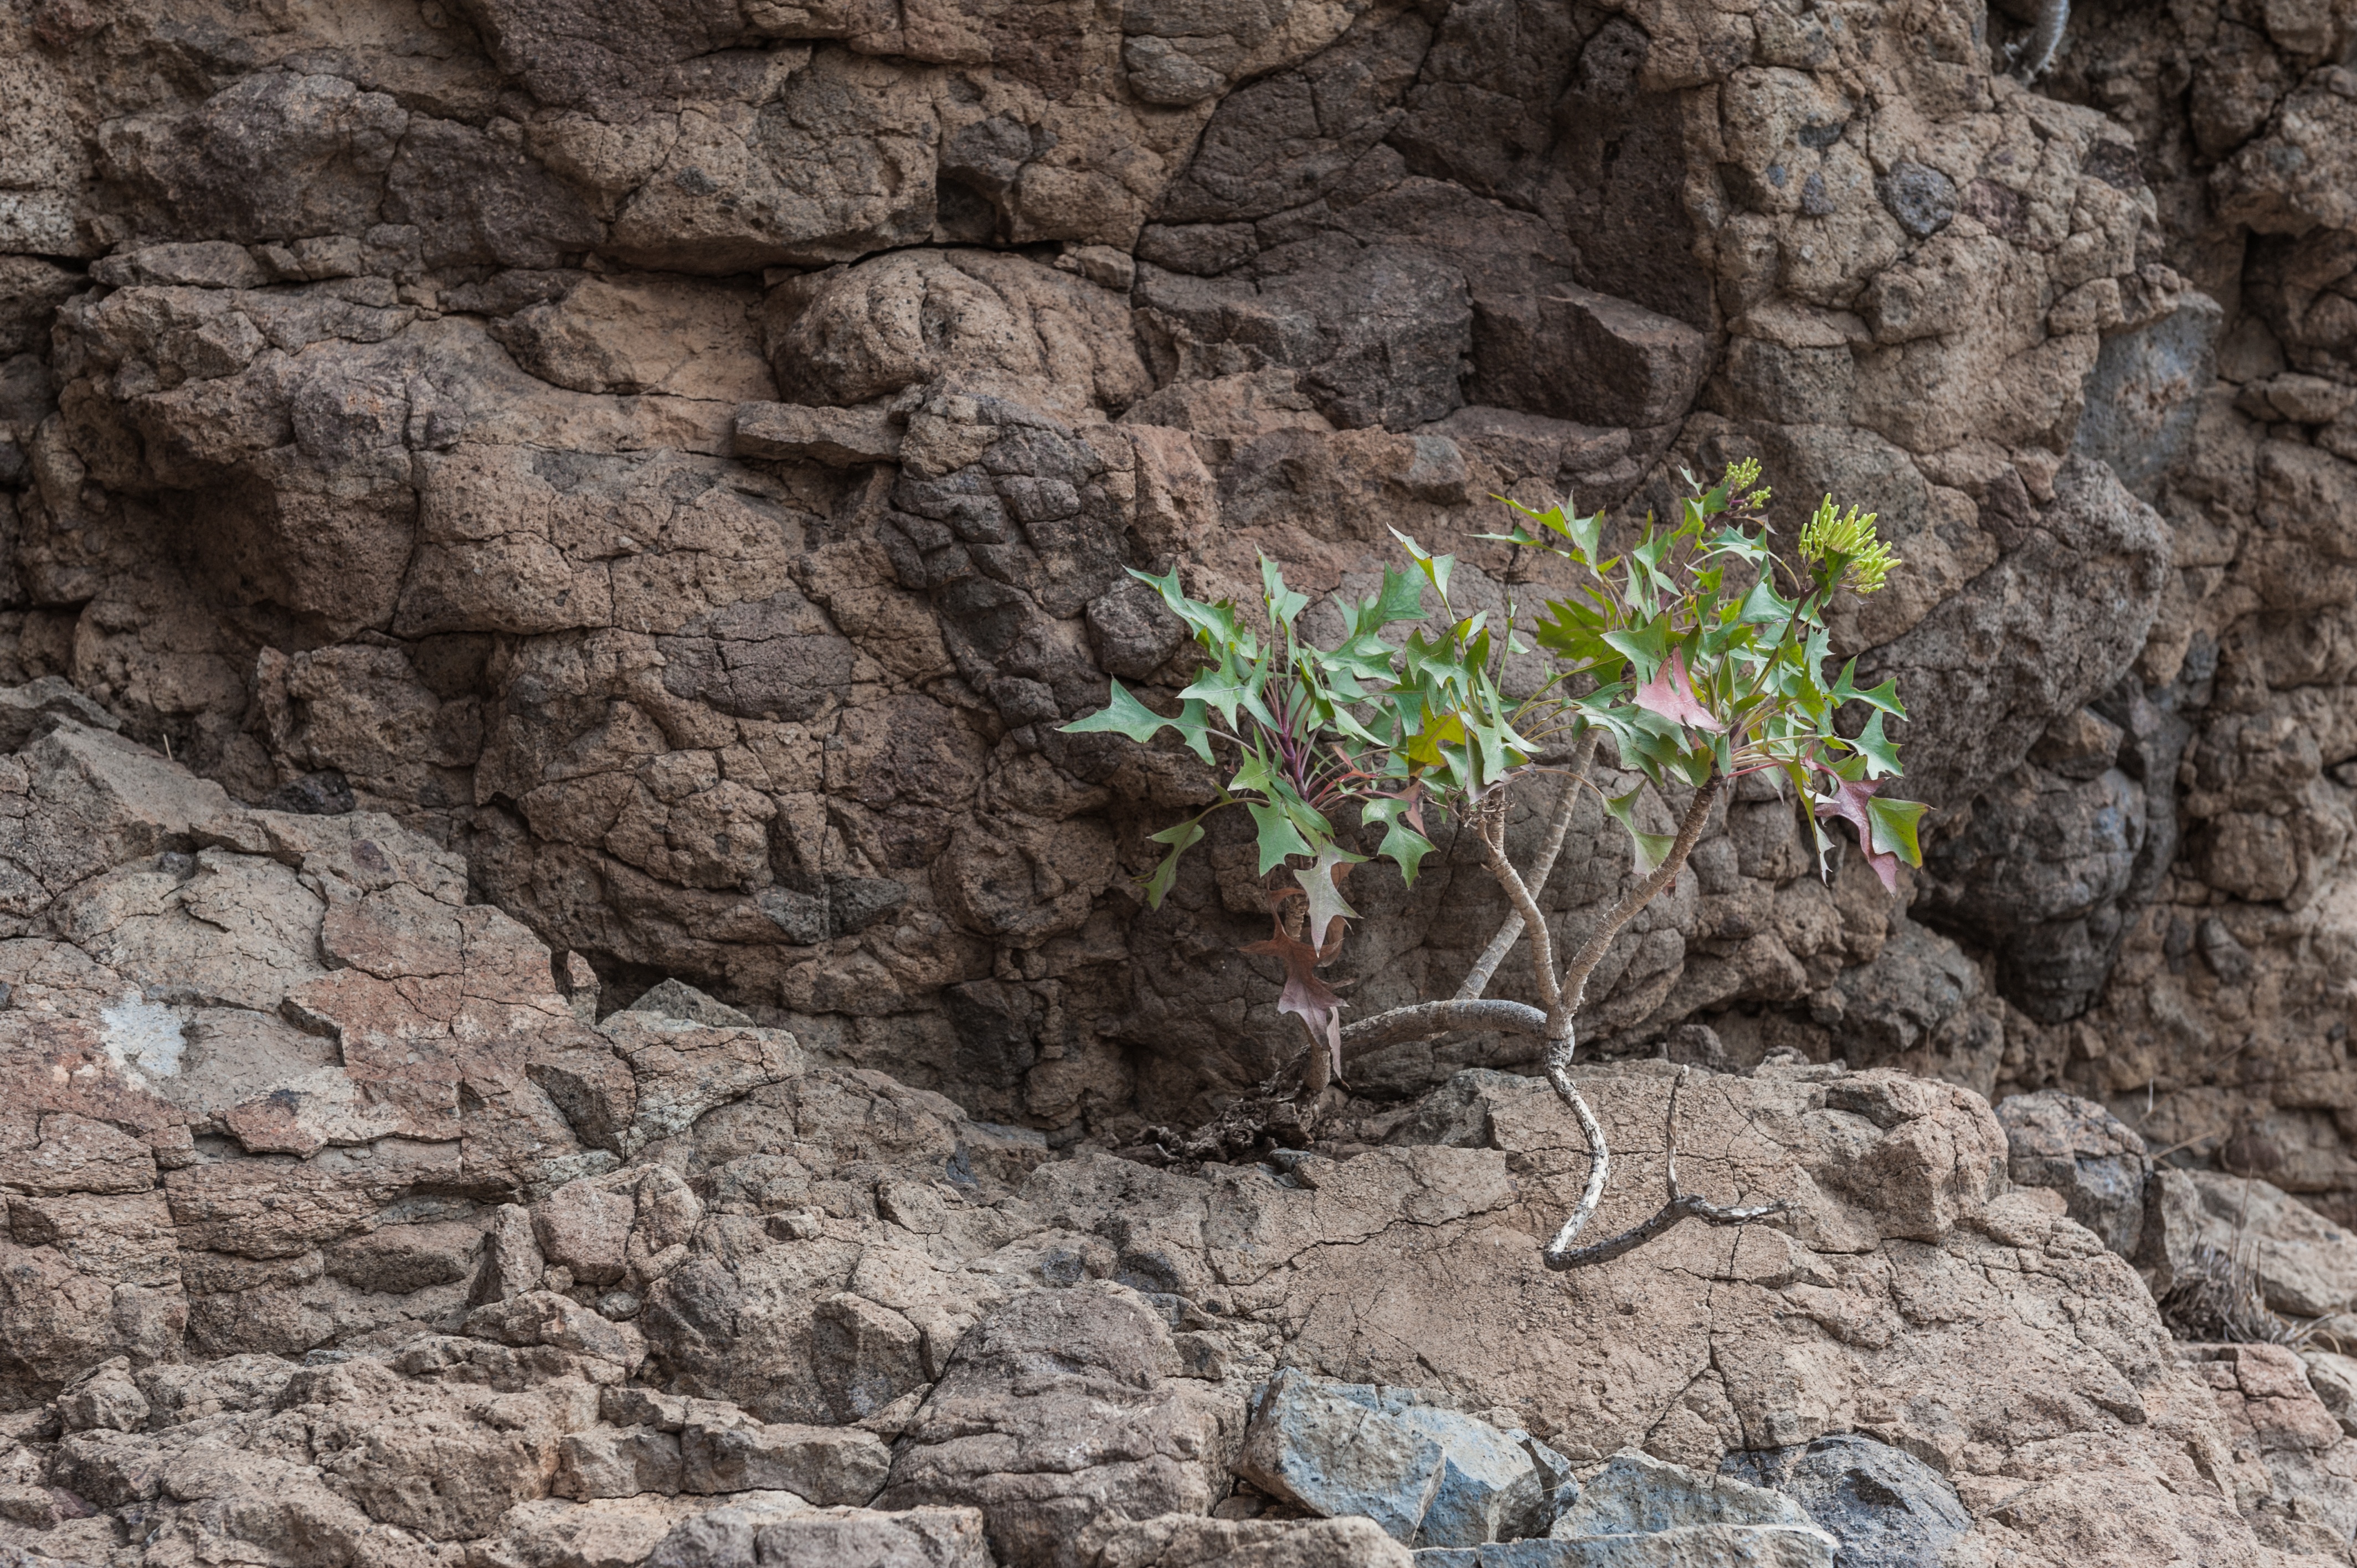
nature, rock, mountain, plant, flower, stone, bush, soil, terrain, flora, geology, wadi, kahl, geological phenomenon